Buckner Terrace, Dallas

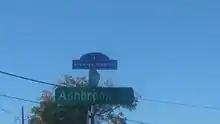
Street topper for the Buckner Terrace Neighborhood, Dallas, Texas

Development of Buckner Terrace north of Interstate 30 was undertaken in 1965. Approximately 2,400 acres of land was part of the development, and more than 1,200 lots had been fully developed by the summer of 1966. The development north of Interstate 30 was spearheaded by Buckner Park, Inc., and was headed by developer Wayne Claycomb. The mid-1960s built homes in the neighborhood were advertised as being equipped for gas and featuring a gas light in front of each home. Wood-paneled dens, shag carpeting, and wood-burning fireplaces were advertised features of many homes during this period.